Bosnian style in architecture

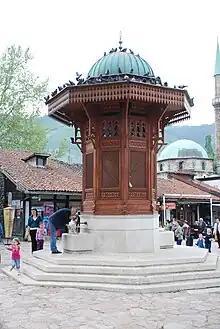
Pospišil's Sebilj in Baščaršija

In his first search for a Bosnian style, Josip Vancaš himself studied old houses, made sketches, studies and worked on the recording of characteristic objects and entities. He advocated indigenous construction and the incorporation of Bosnia's centuries-old tradition into contemporary architecture.